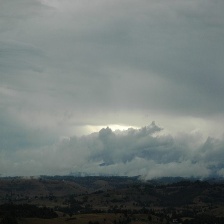
Cloud type: Nimbostratus